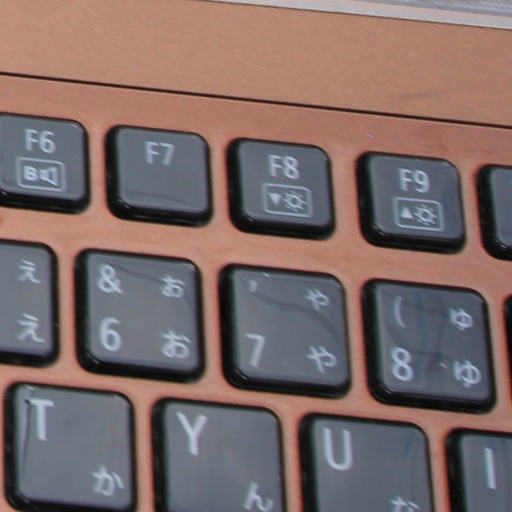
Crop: grape